Beloit College

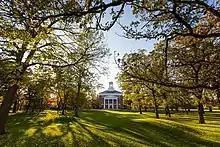
Middle College overlooking the Beloit campus

The geology department continues a tradition that began with Thomas Chrowder Chamberlin more than a century ago. It combines a course load with field methods and research. The department is a member of the Keck Geology Consortium, a research collaboration of several similar colleges across the United States, including Amherst College, Pomona College, and Washington and Lee University. The Consortium sends undergraduate students worldwide to research and publish their findings.